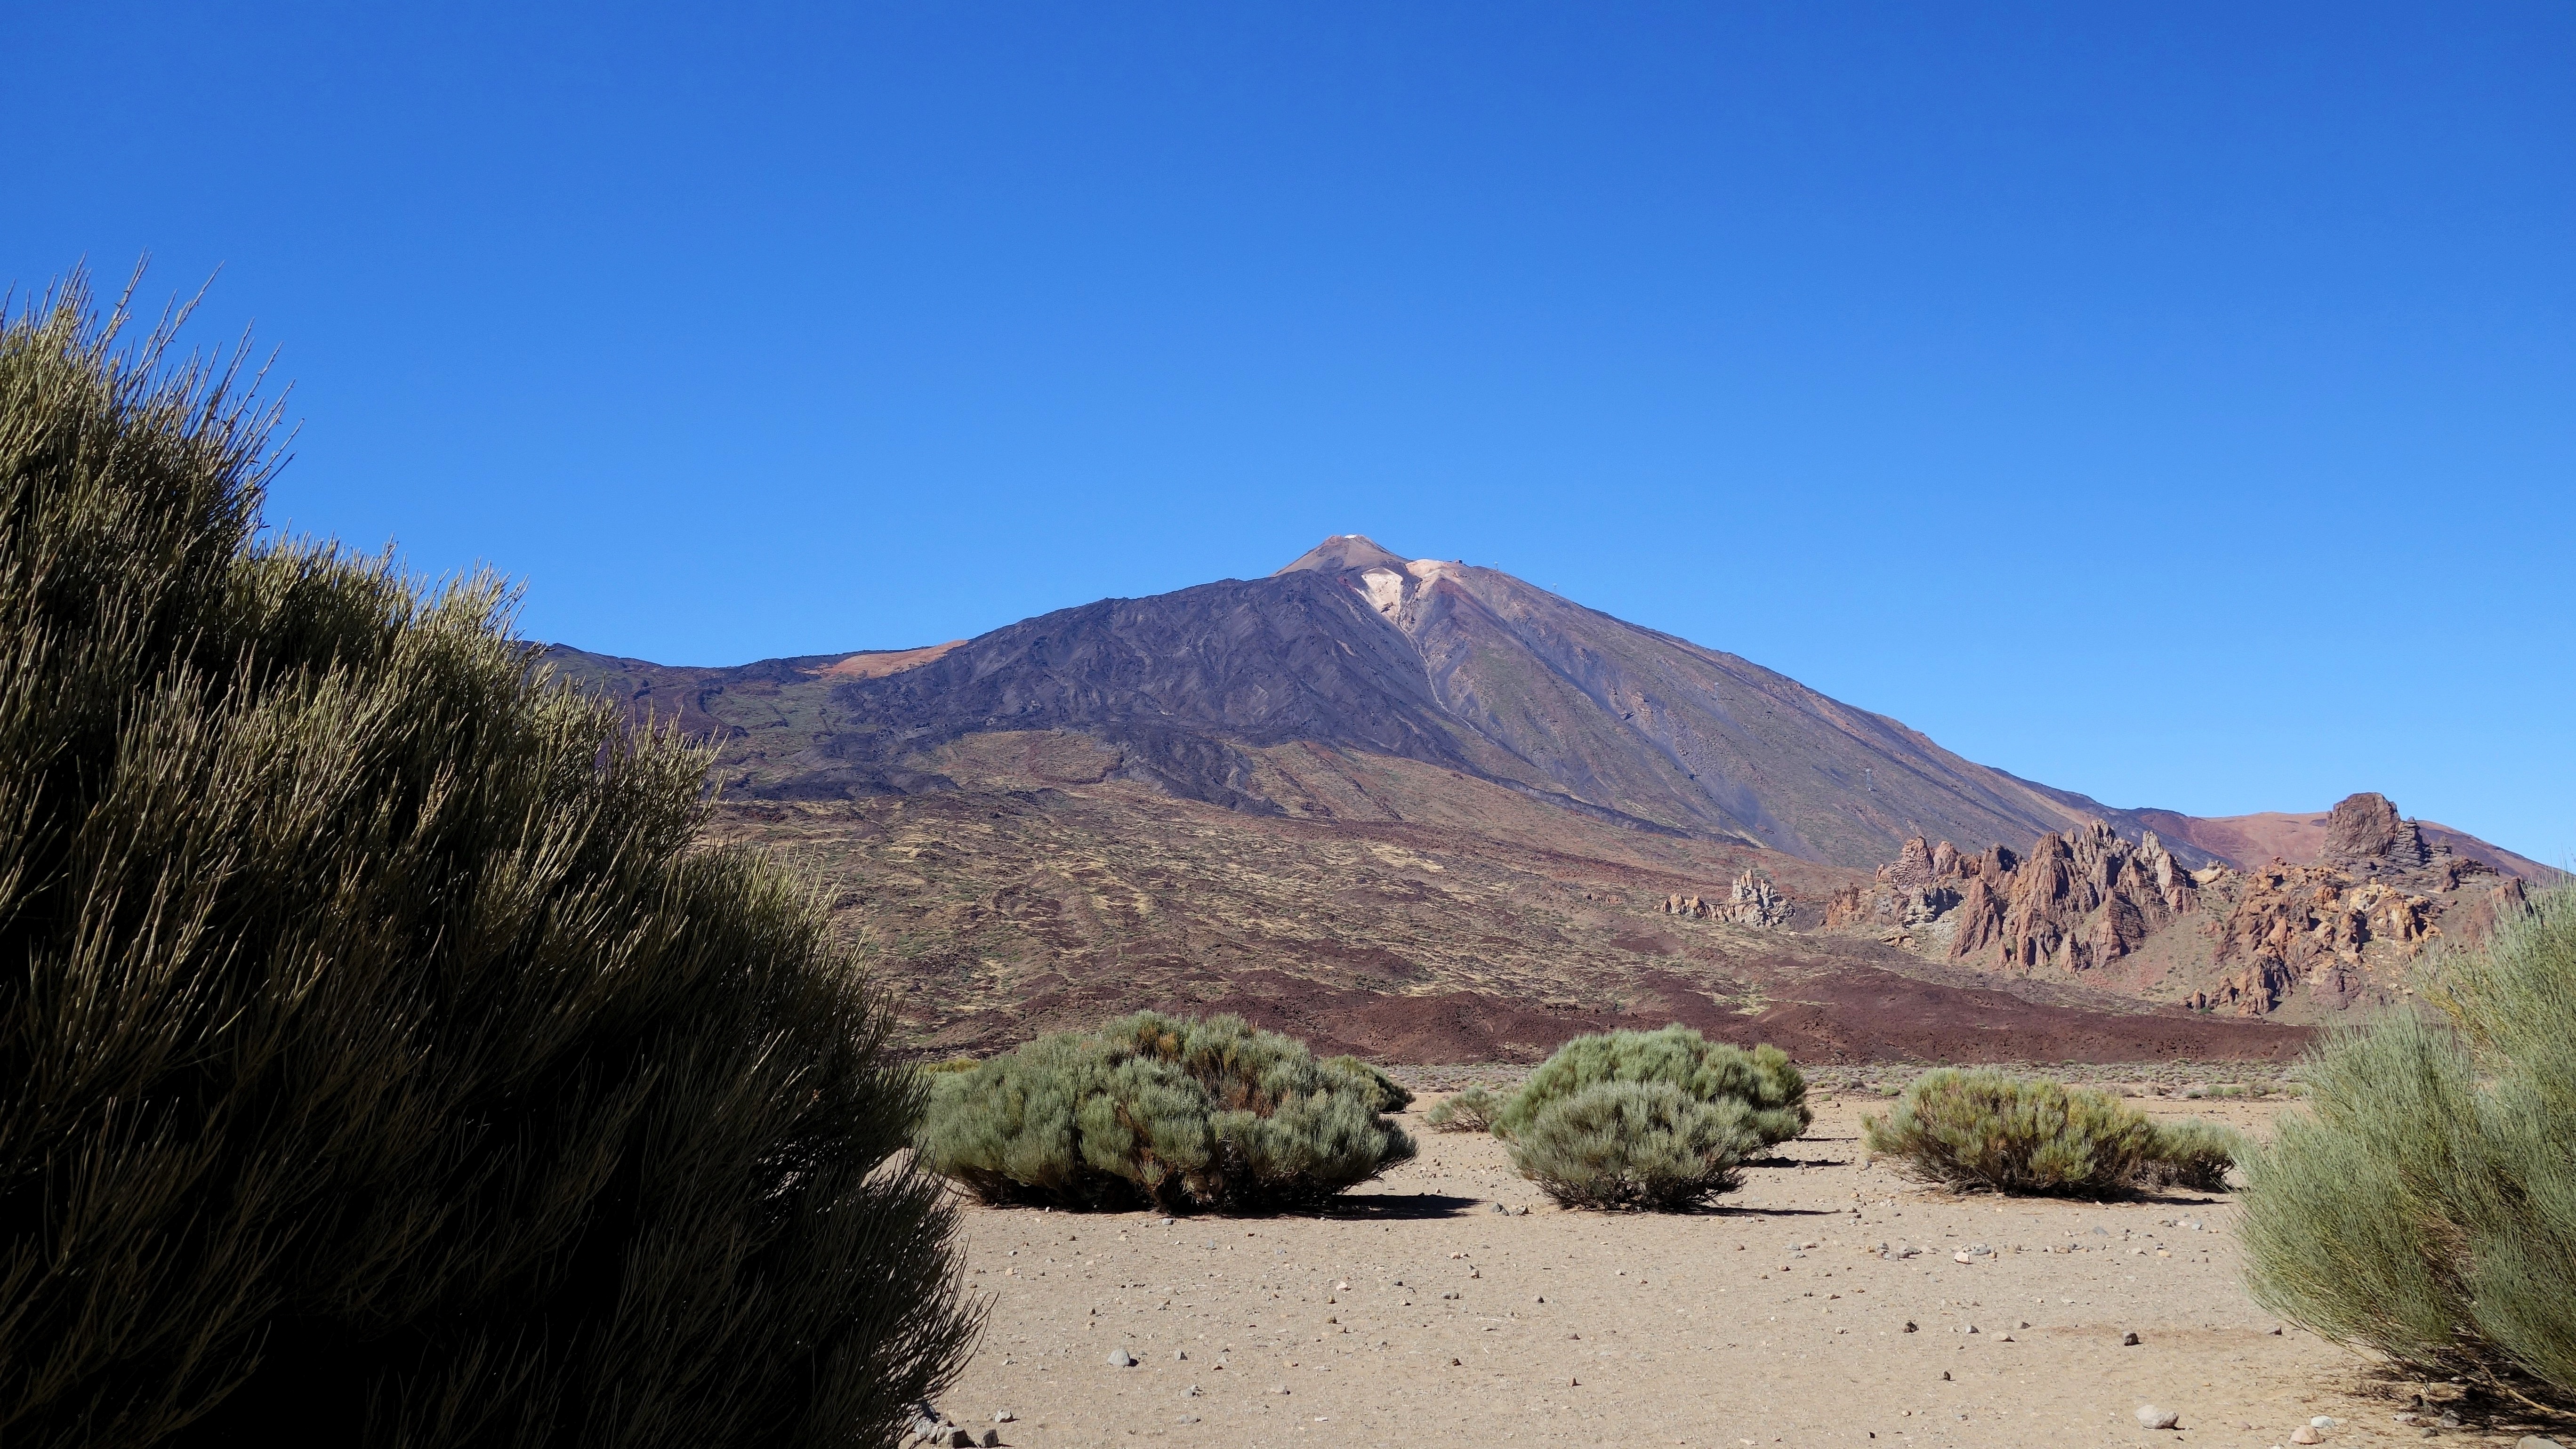
landscape, nature, rock, wilderness, mountain, trail, hill, lake, valley, ridge, blue sky, geology, badlands, plateau, tenerife, fell, ecosystem, wadi, landform, pico del teide, canadas, natural environment, geographical feature, mountainous landforms